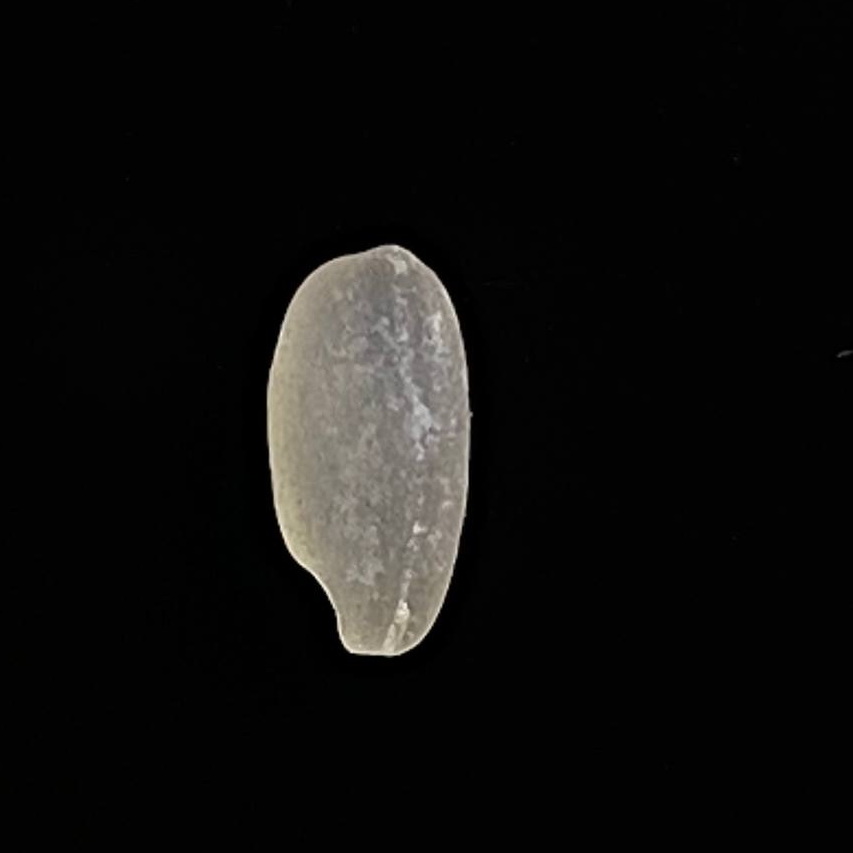
Rice variety: Gutisharna